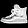
Label: Ankle boot